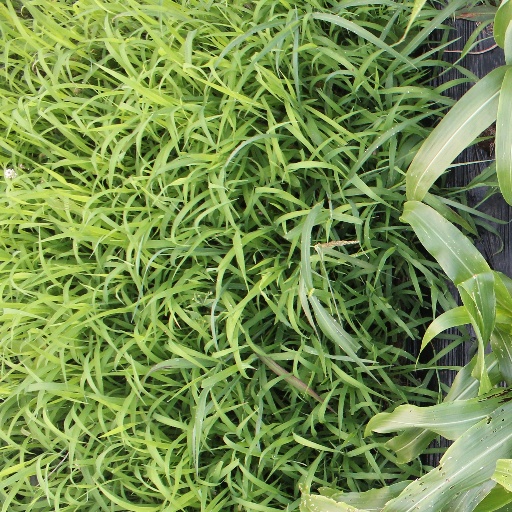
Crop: sorghum